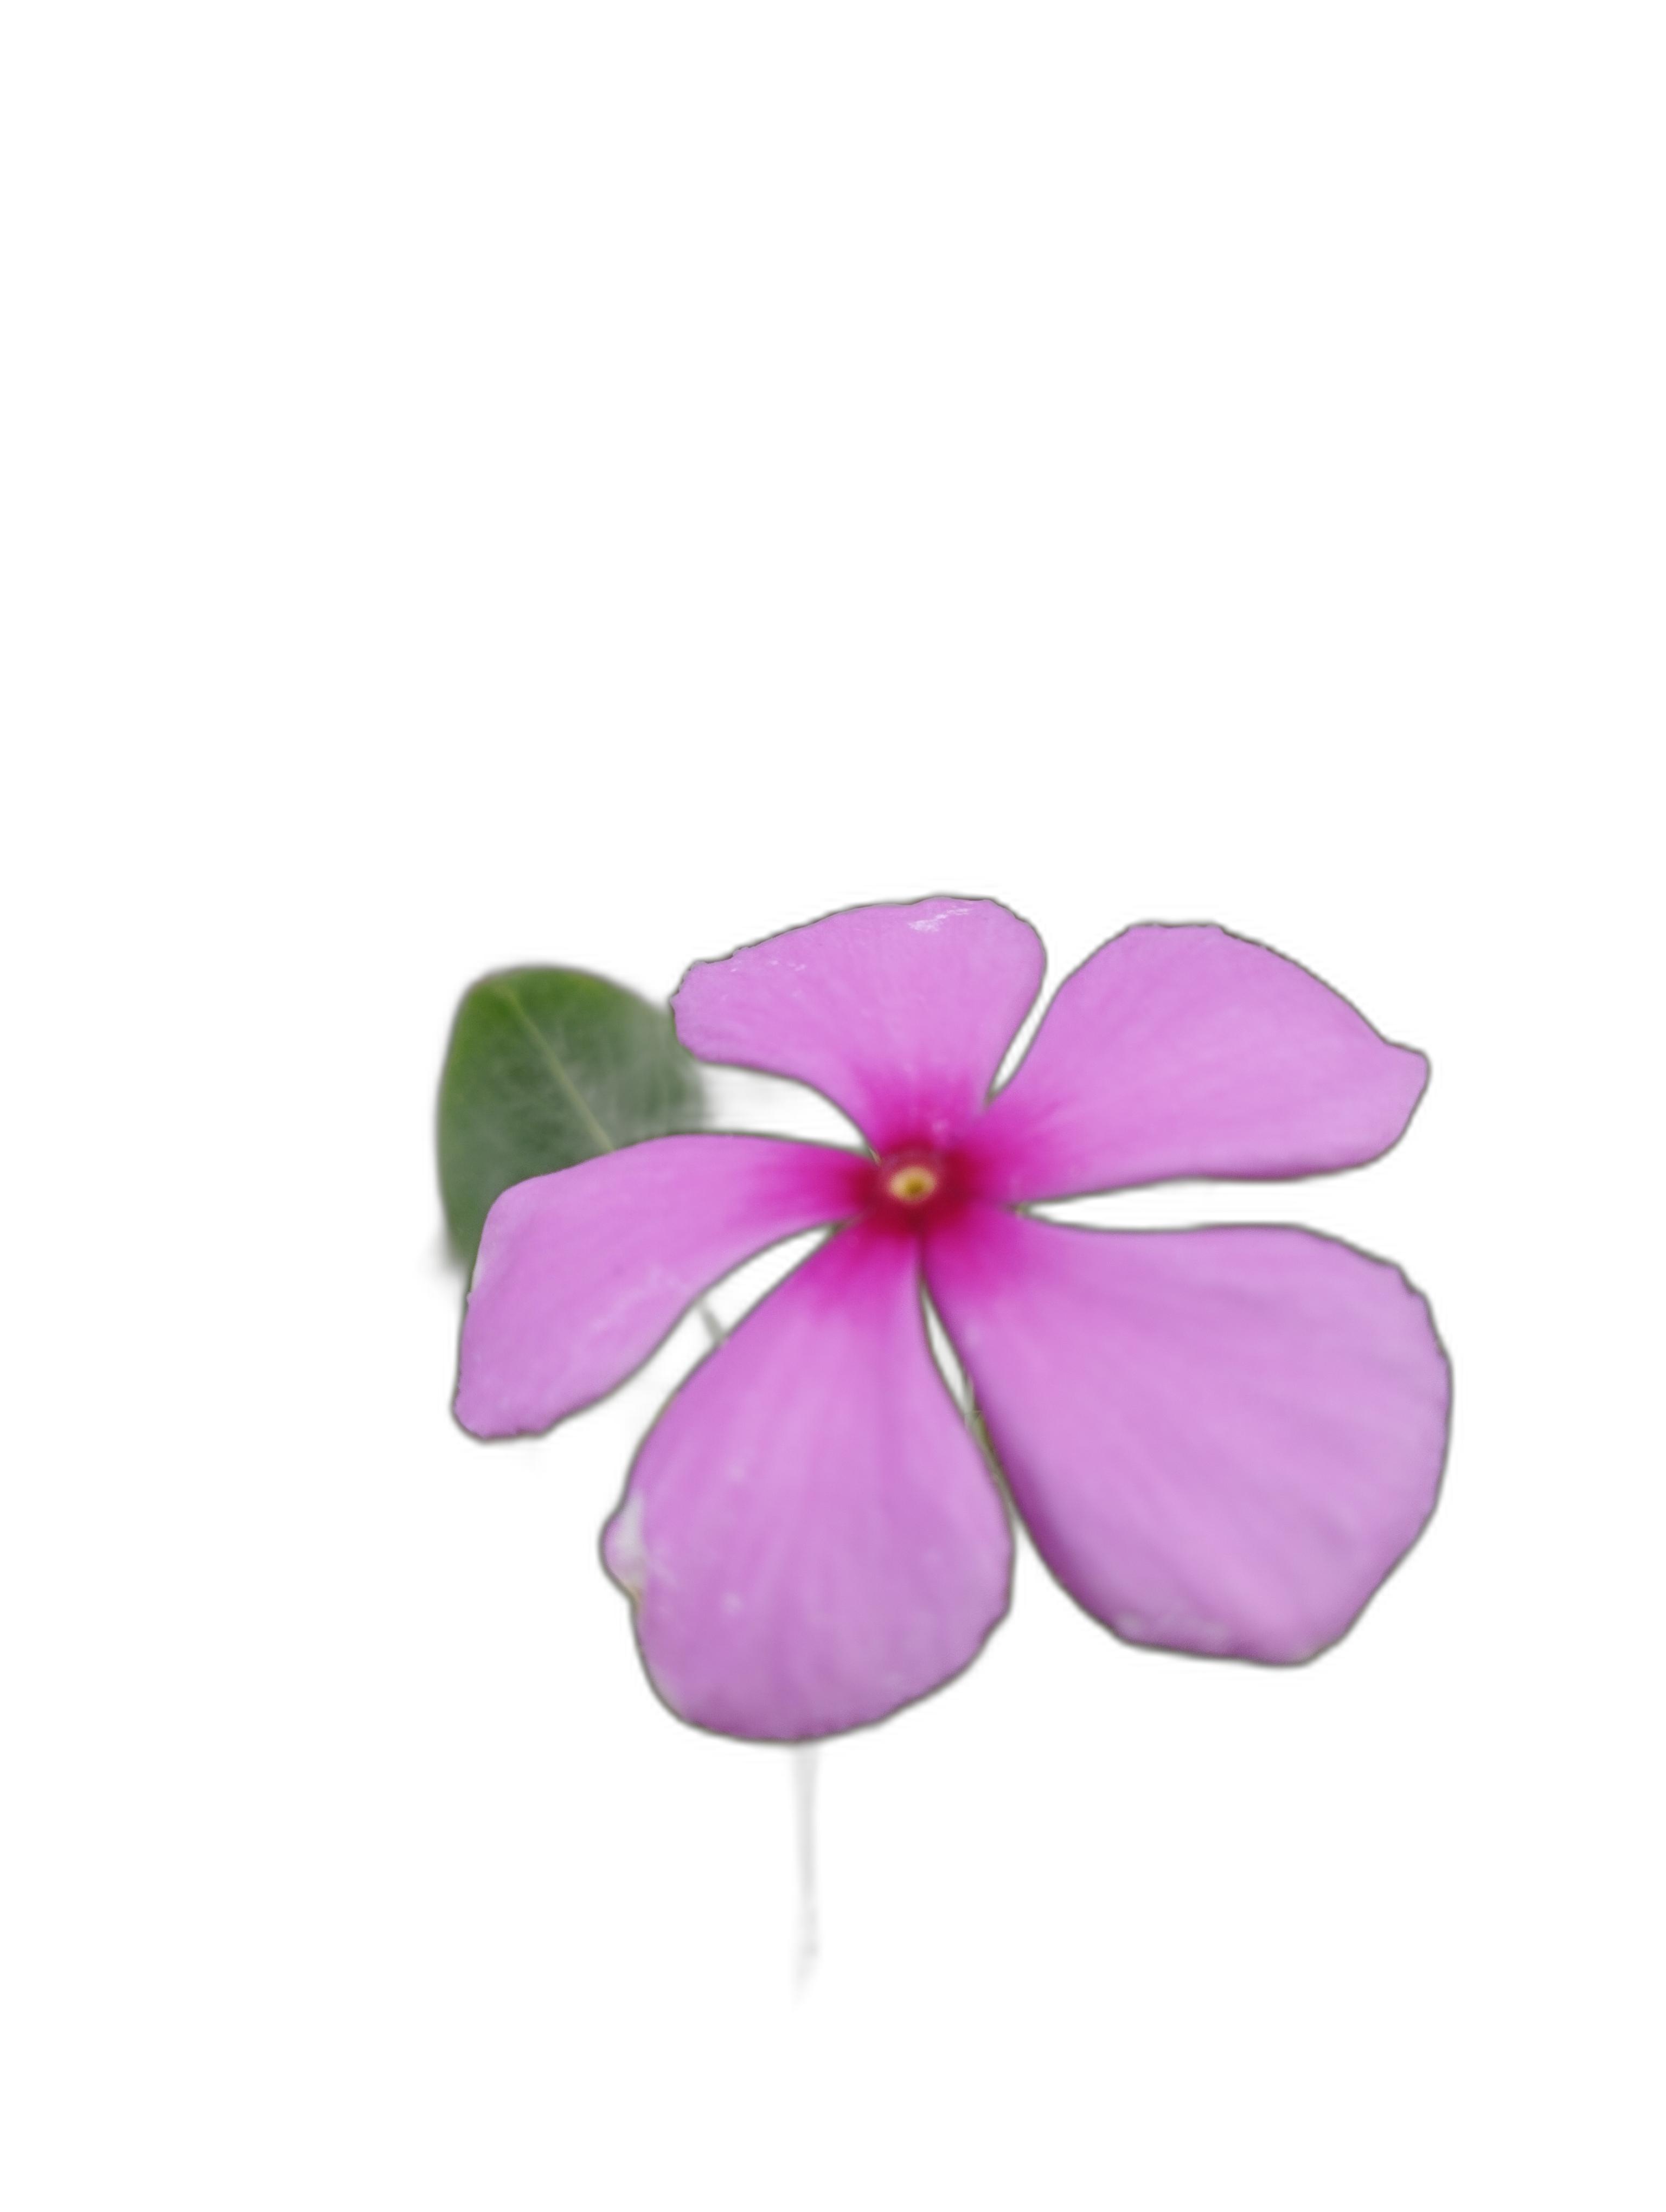
Label: Madagascar periwinkle